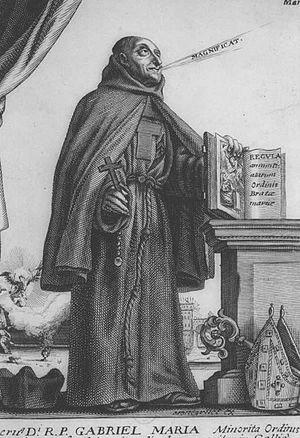
Gilbert Nicolas - en religion « Gabriel-Maria » est un franciscain observant cofondateur avec Sainte Jeanne de Valois de l'ordre de l'Annonciation de la Vierge Marie en 1501. Il rencontre le pape Alexandre VI et le pape Léon X en ce qui concerne la fondation et le gouvernement de la congrégation. Il est reconnu pour son attitude humble et modérée parmi ses pairs, ainsi que pour son intelligence et sa diligence dans les affaires de la congrégation qu'il contribue à établir. Son procès en canonisation a commencé en France et il est nommé en tant que Serviteur de Dieu.